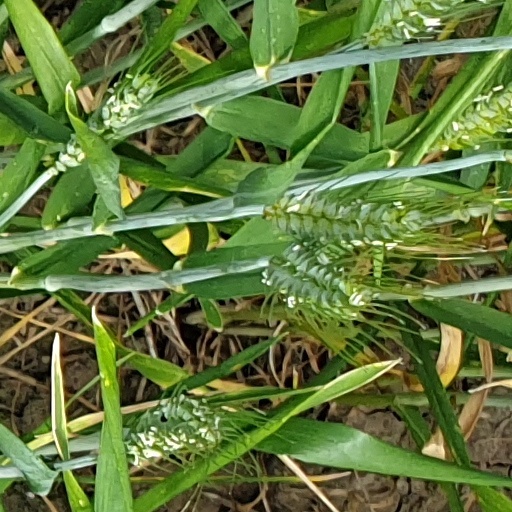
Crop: wheat